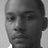
Emotion: neutral